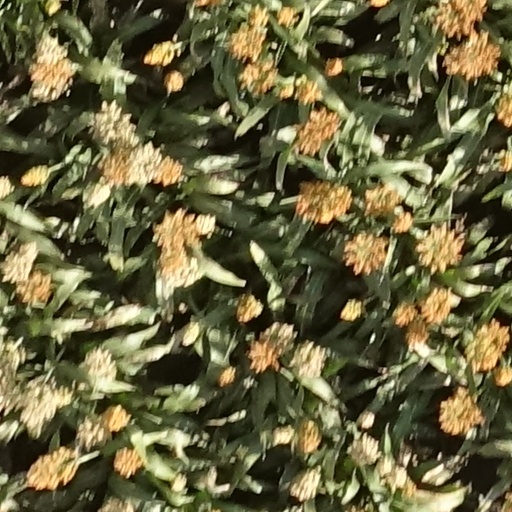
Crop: sorghum